Richard Hill of Hawkstone

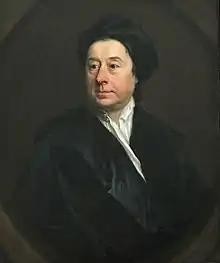
Portrait c. 1720

Hill inherited Hawkstone Hall in 1700 and reordered the mansion and park to his own designs. With the fortune he made from his paymastership (subsequently augmented by loans, investments and mortgages), he extended his estates at Tern Hall, Atcham, near Shrewsbury (today Attingham Park), and at Shenstone, Staffordshire, and systematically purchased estates in many counties, including Shropshire, Staffordshire and Warwickshire, thus adding to his already substantial inheritance with the aim of founding an enduring dynasty. He secured the wealth and influence of the Hills as one of the great families and landowners in 18th- to 19th-century Shropshire, providing liberally for three nephews, especially his protégé Rowland Hill of Hawkstone (1705–1783), who was given a baronetcy in his honour in 1727 and was later father of Richard Hill (1732–1808) and preacher Rowland Hill (1744–1833).